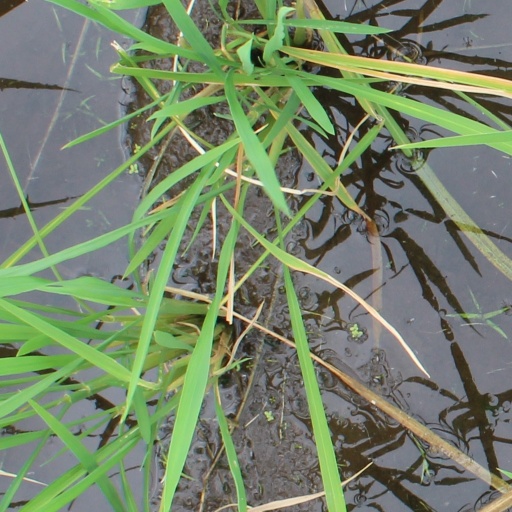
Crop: rice